National symbols of Portugal

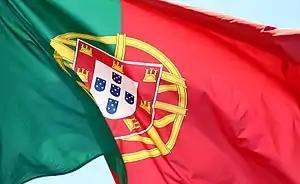
The Flag of Portugal

It was composed by Alfredo Keil and written by Henrique Lopes de Mendonça during the resurgent nationalist movement ignited by the 1890 British Ultimatum to Portugal concerning its African colonies. Used as the marching song of the failed republican rebellion of January 1891, in Porto, it was adopted as the national anthem of the newborn Portuguese Republic in 1911, replacing the "Hino da Carta" (Charter Anthem) which was the Portuguese national anthem during the period of the deposed constitutional monarchy. The "Hino da Carta" had in turn replaced in 1834, the "Hino Patriótico" (Patriotic Anthem), used until then as a semi-official national anthem.